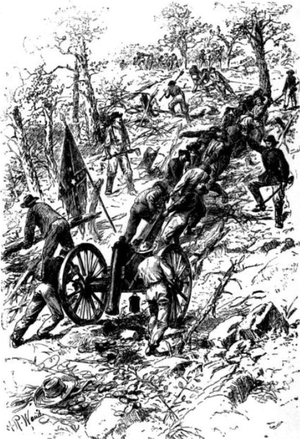
Troupes confédérées traînant canons jusqu'à la montagne de Kennesaw
La bataille de Kennesaw Mountain est une bataille de la guerre de Sécession qui se déroula le 27 juin 1864 à Kennesaw, lors de la campagne d'Atlanta. En dépit de son nom, une grande partie de la bataille se déroula au sud-ouest de la montagne de Kennesaw, près de Marietta. Les principaux participants à la bataille étaient les armées de l'Union sous le commandement du major-général William Tecumseh Sherman et l'armée du Tennessee sous le commandement du général Joseph E. Johnston.